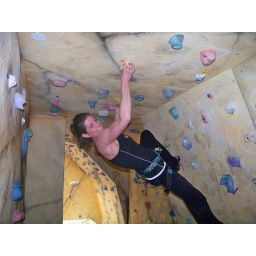
The best rock wall in the world